Charles Mathon

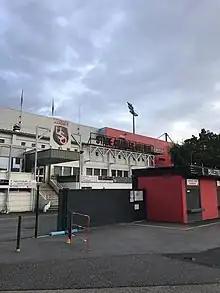
The stadium in which Charles Mathon played for more than ten years in Oyonnax bears his name : the stade Charles-Mathon.

Charles Mathon returns to CS Oyonnax, which therefore finds its captain in October 1931 after a year in Bourg-en-Bresse. The French Rugby Federation suffered a fracture within it with the constitution of the Union française de rugby amateur, upsetting the national team. In December 1931, C. Mathon was called up to the French team to determine the holders for this year 1932 during a selection match in Clermont-Ferrand. The coaches decide to test him for the position of hooker which he had never exercised in his career. After part of this meeting in this position where he seems lost, he is repositioned as an opening half with more success. During the following match, in Brive-la-Gaillarde, he was then put into the halfback and rubbed shoulders on the field Max Rousié, Jean Galia, Marius Guiral et Joseph Choy. The coaches finally decide that Mathon will not be in hinge, betting the duo Rousié-Édouard Coulon, but named Mathon like replacing in the event of withdrawal of one of the two; however, he disputed a meeting of the XV of France against RC Toulon in January 1932 but at the post of Flanker. With Oyonnax, he achieved a rather successful season, even with which he won in particular against his former club US Bressane and is presented as the soul of this team. He took part in the French Championship where the club was eliminated in poule de cinq against the US Thuir, the US Quillan, the Racing CF et the FC Oloron. On the French team side, Max Rousié started alongside Antonin Barbazanges on 17 4 1932 against the Germany, letting C. Mathon on the bench.